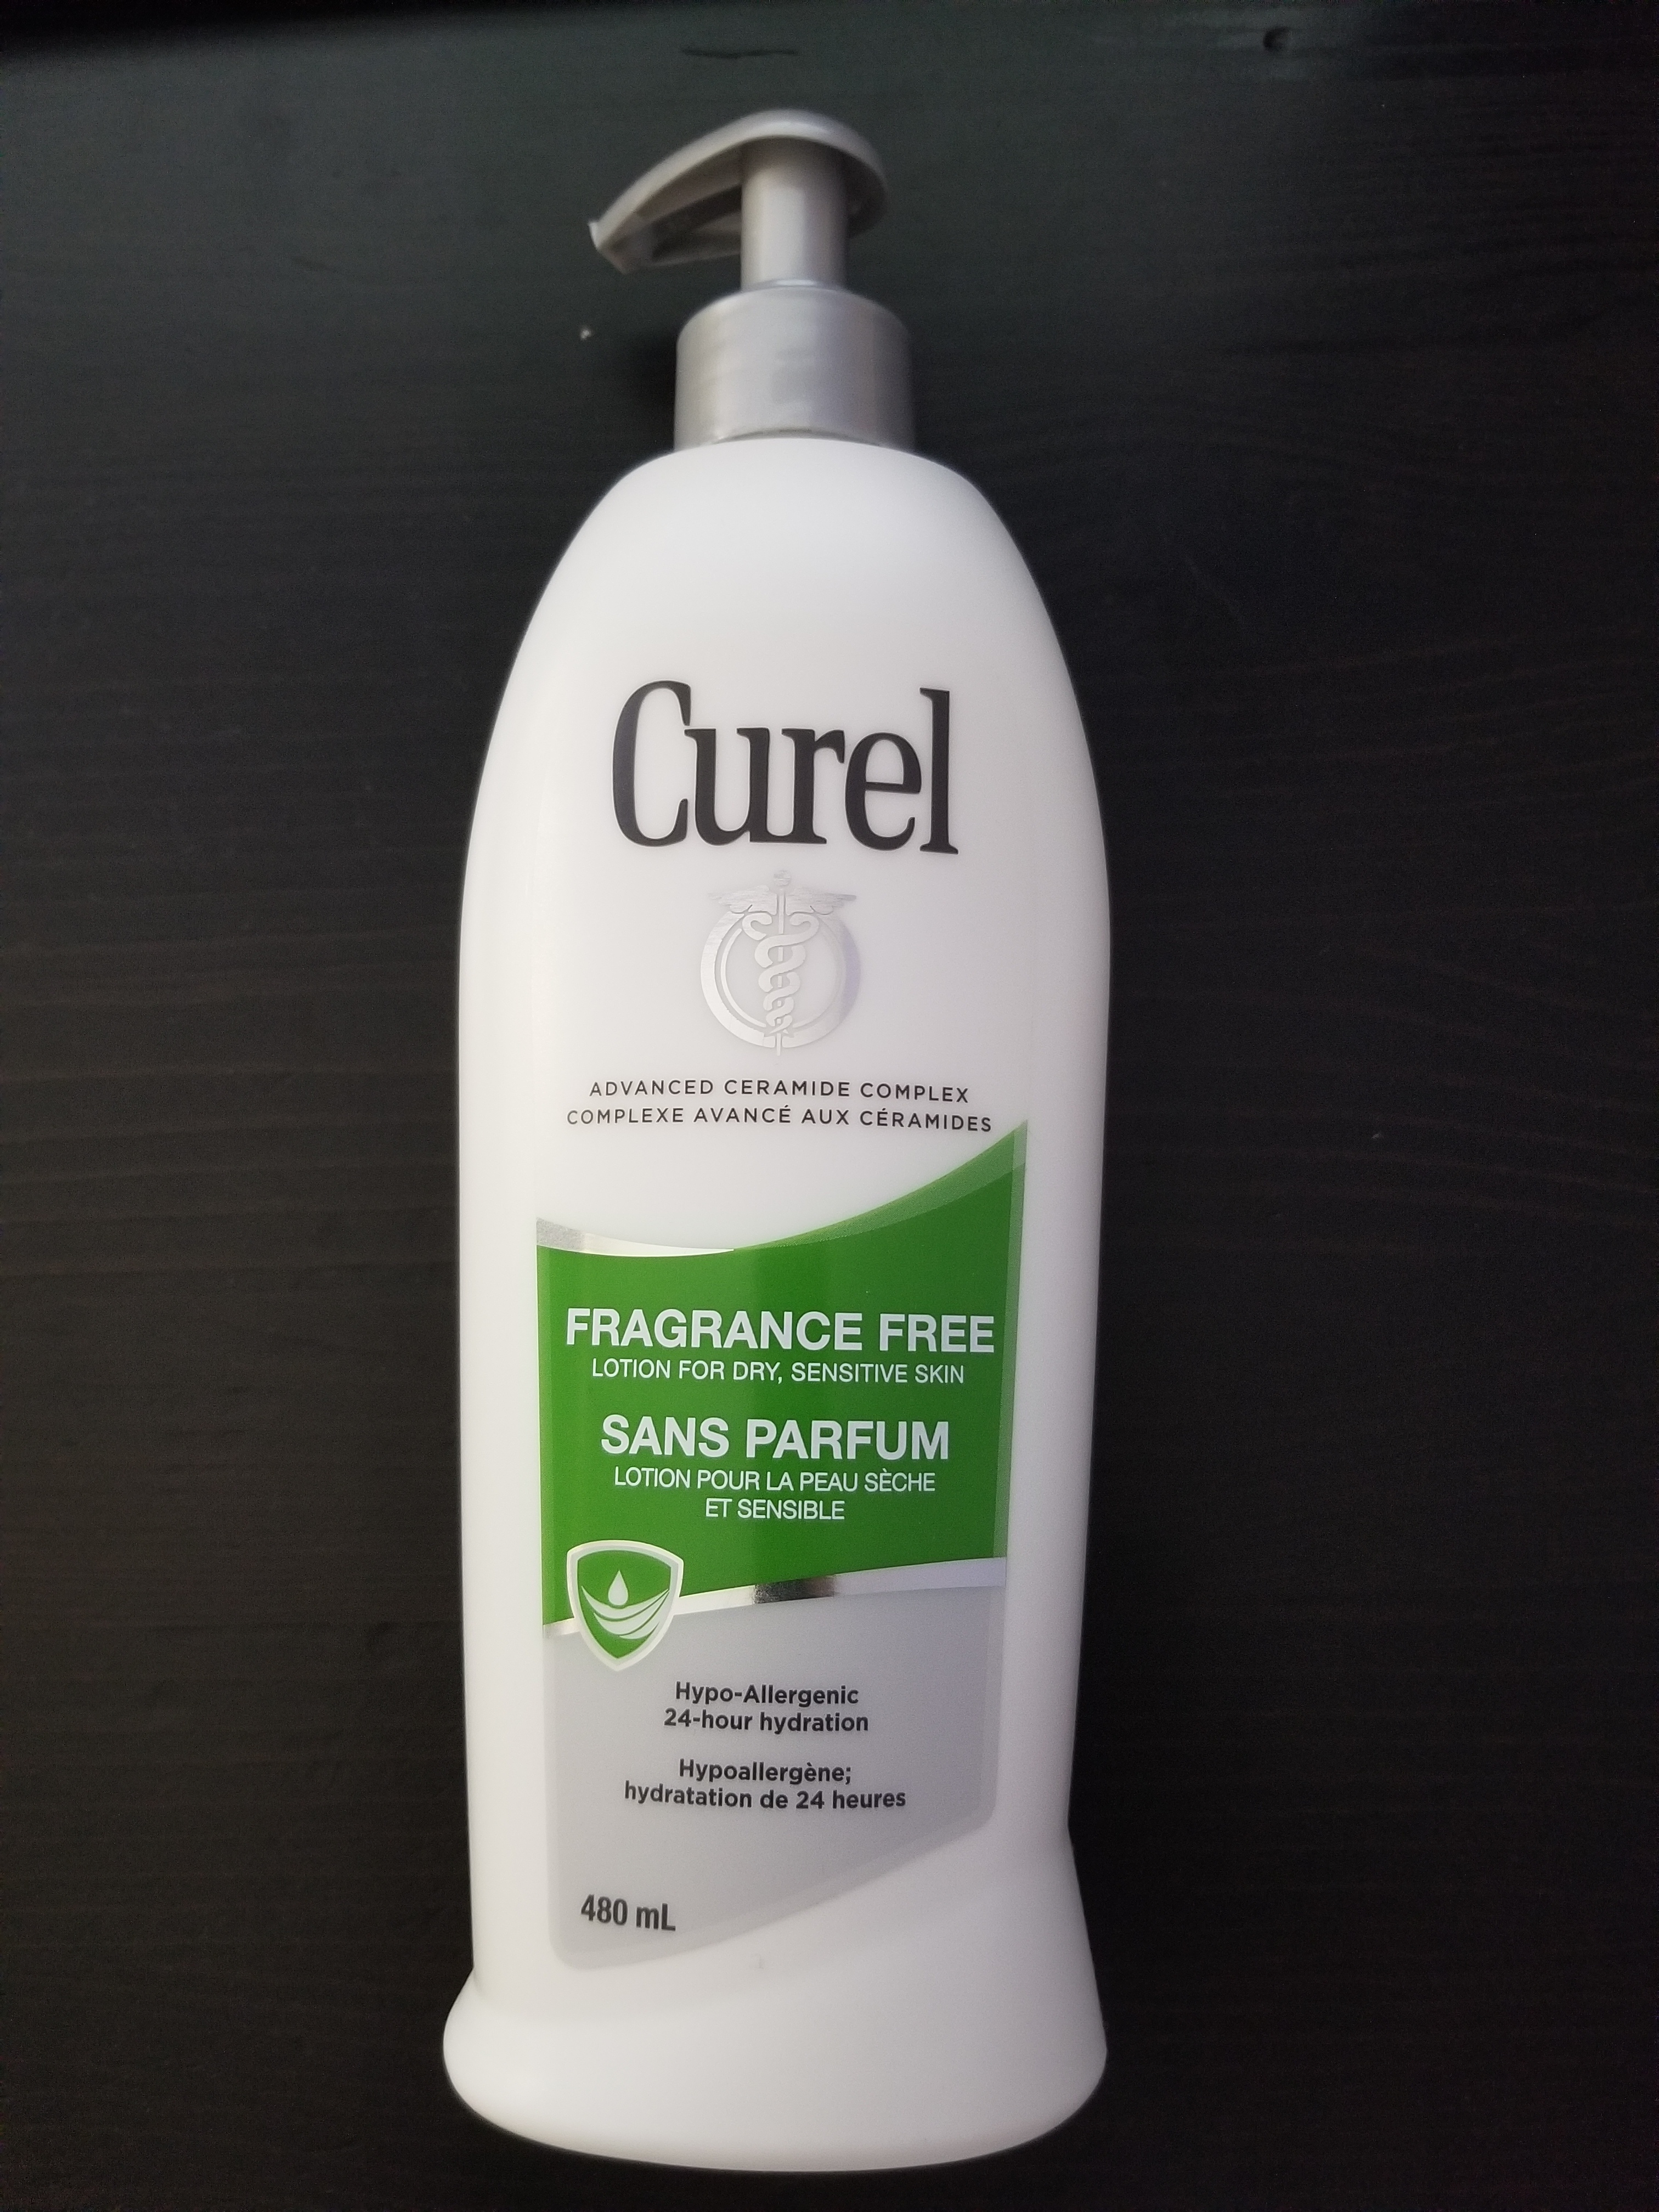
Waste category: plastic